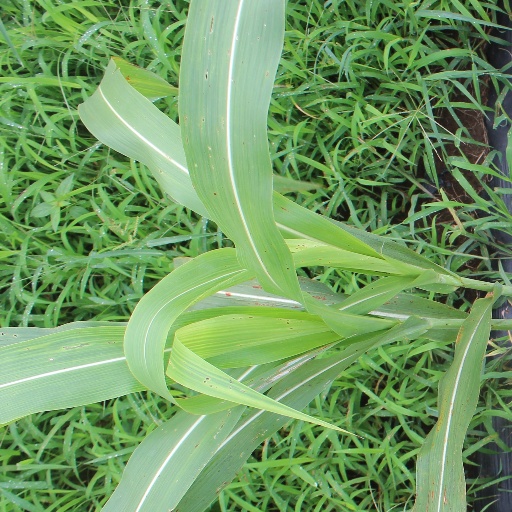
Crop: sorghum